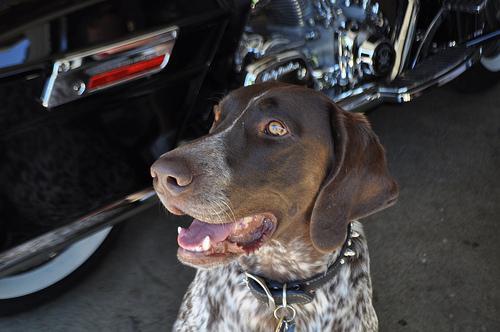
german shorthaired